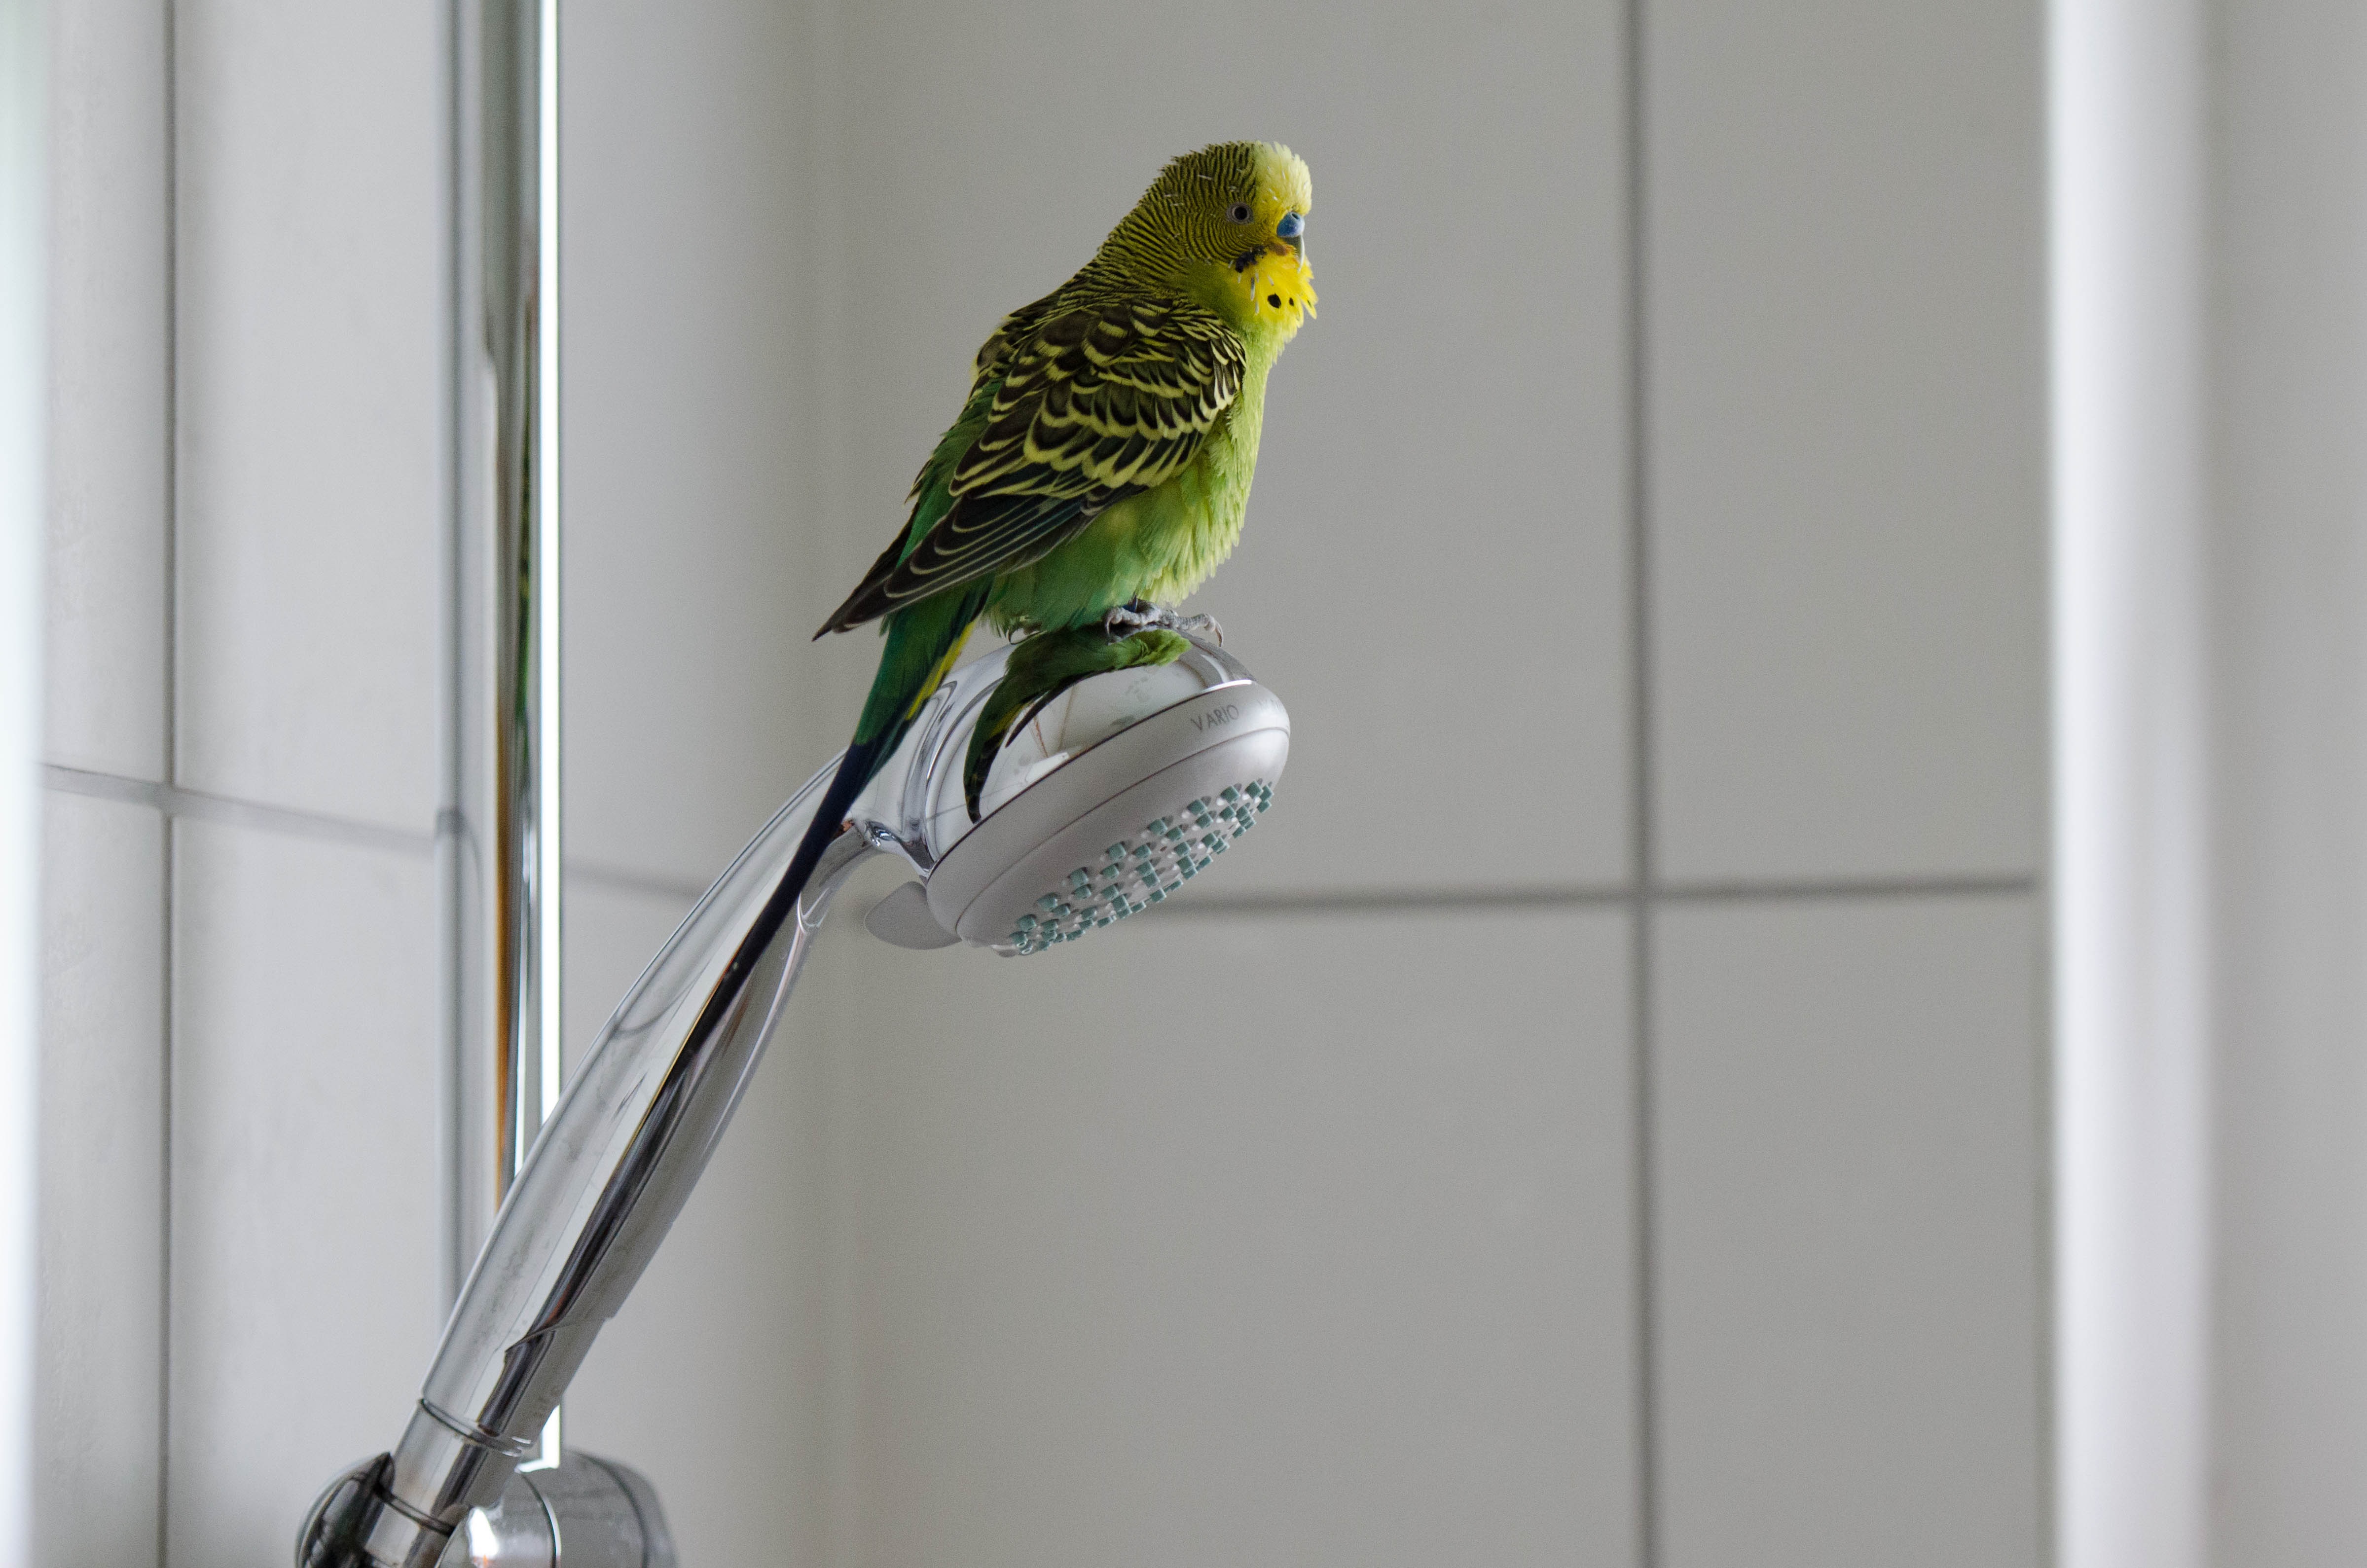
bird, wing, green, animals, vertebrate, parrot, finch, parakeet, budgie, green bird, perching bird, common pet parakeet